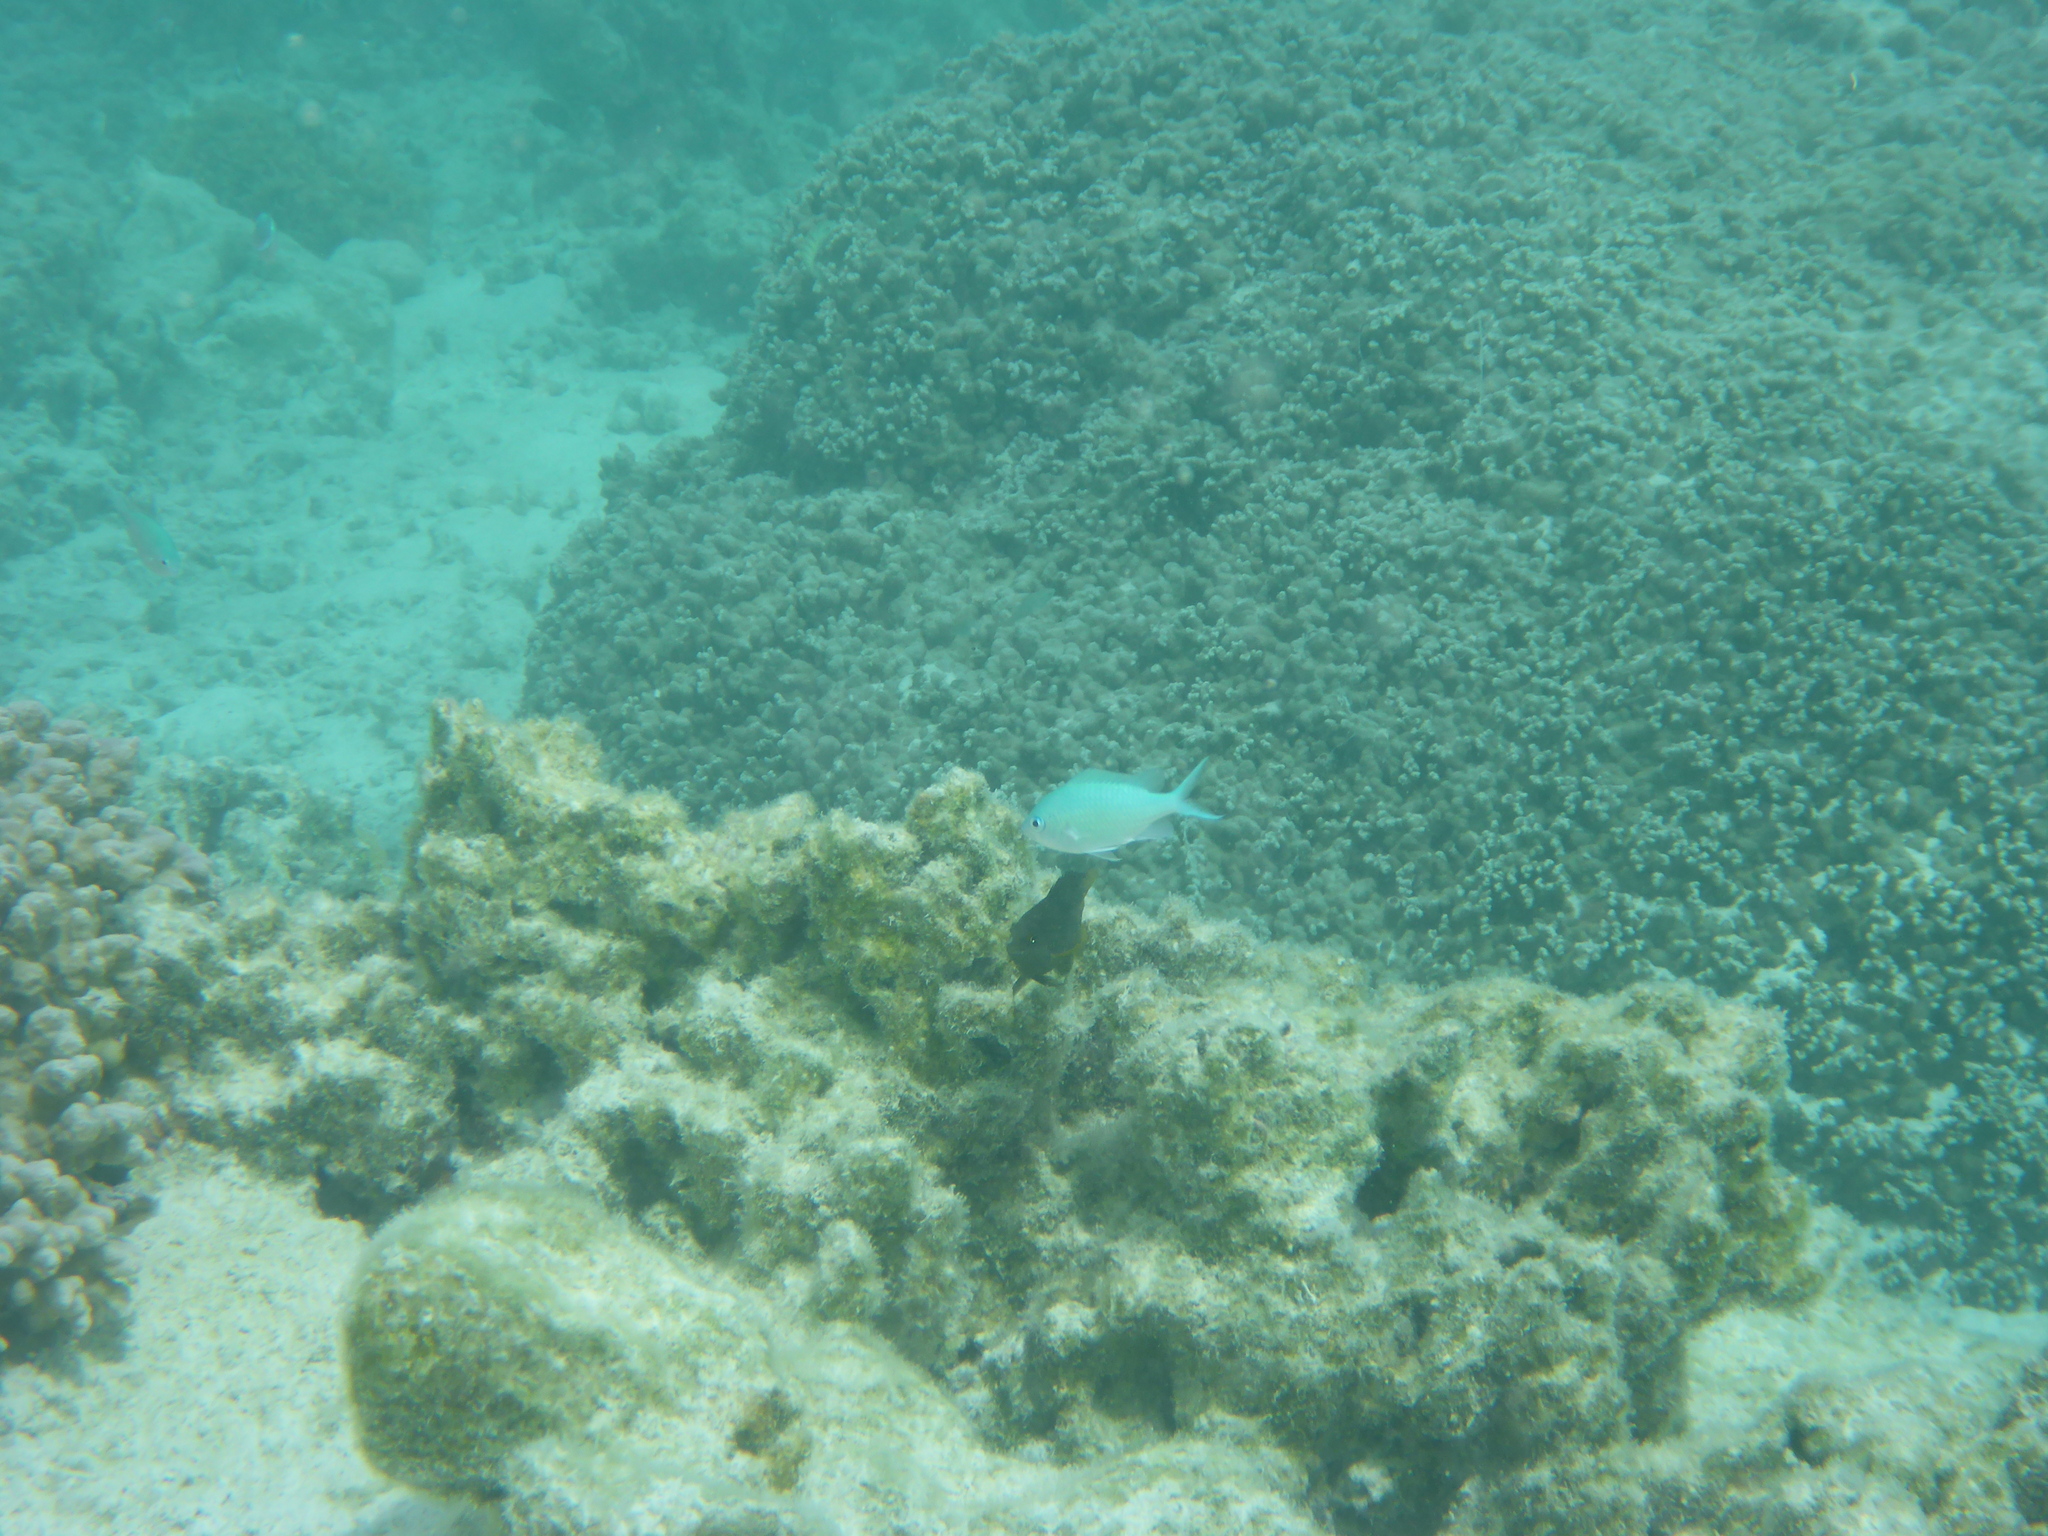
Chromis viridis (Blue-green Chromis)